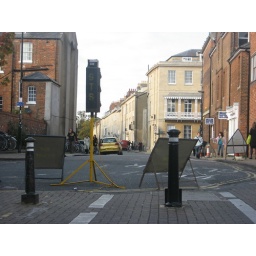
Thu 08 Oct 2009. Idiotic contractors decide to put a road sign right in the middle of a cycle path.